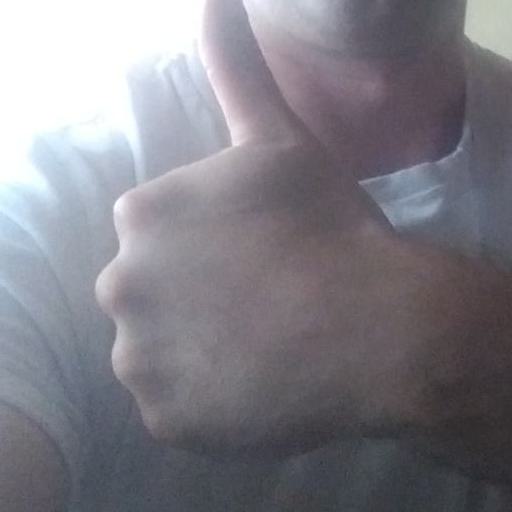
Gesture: like